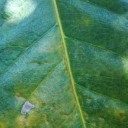
Label: Cerscospora